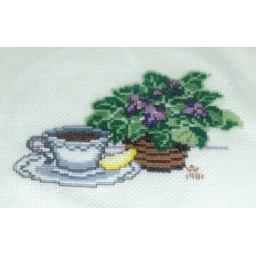
Counted cross stitch project of mine in 1981, hanging in my mother's house